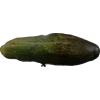
Label: cucumber